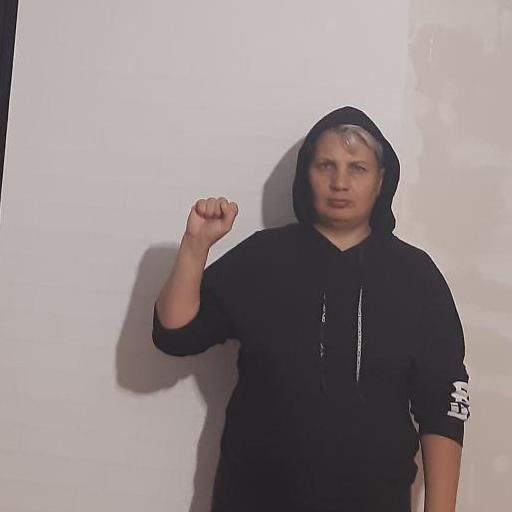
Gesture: fist